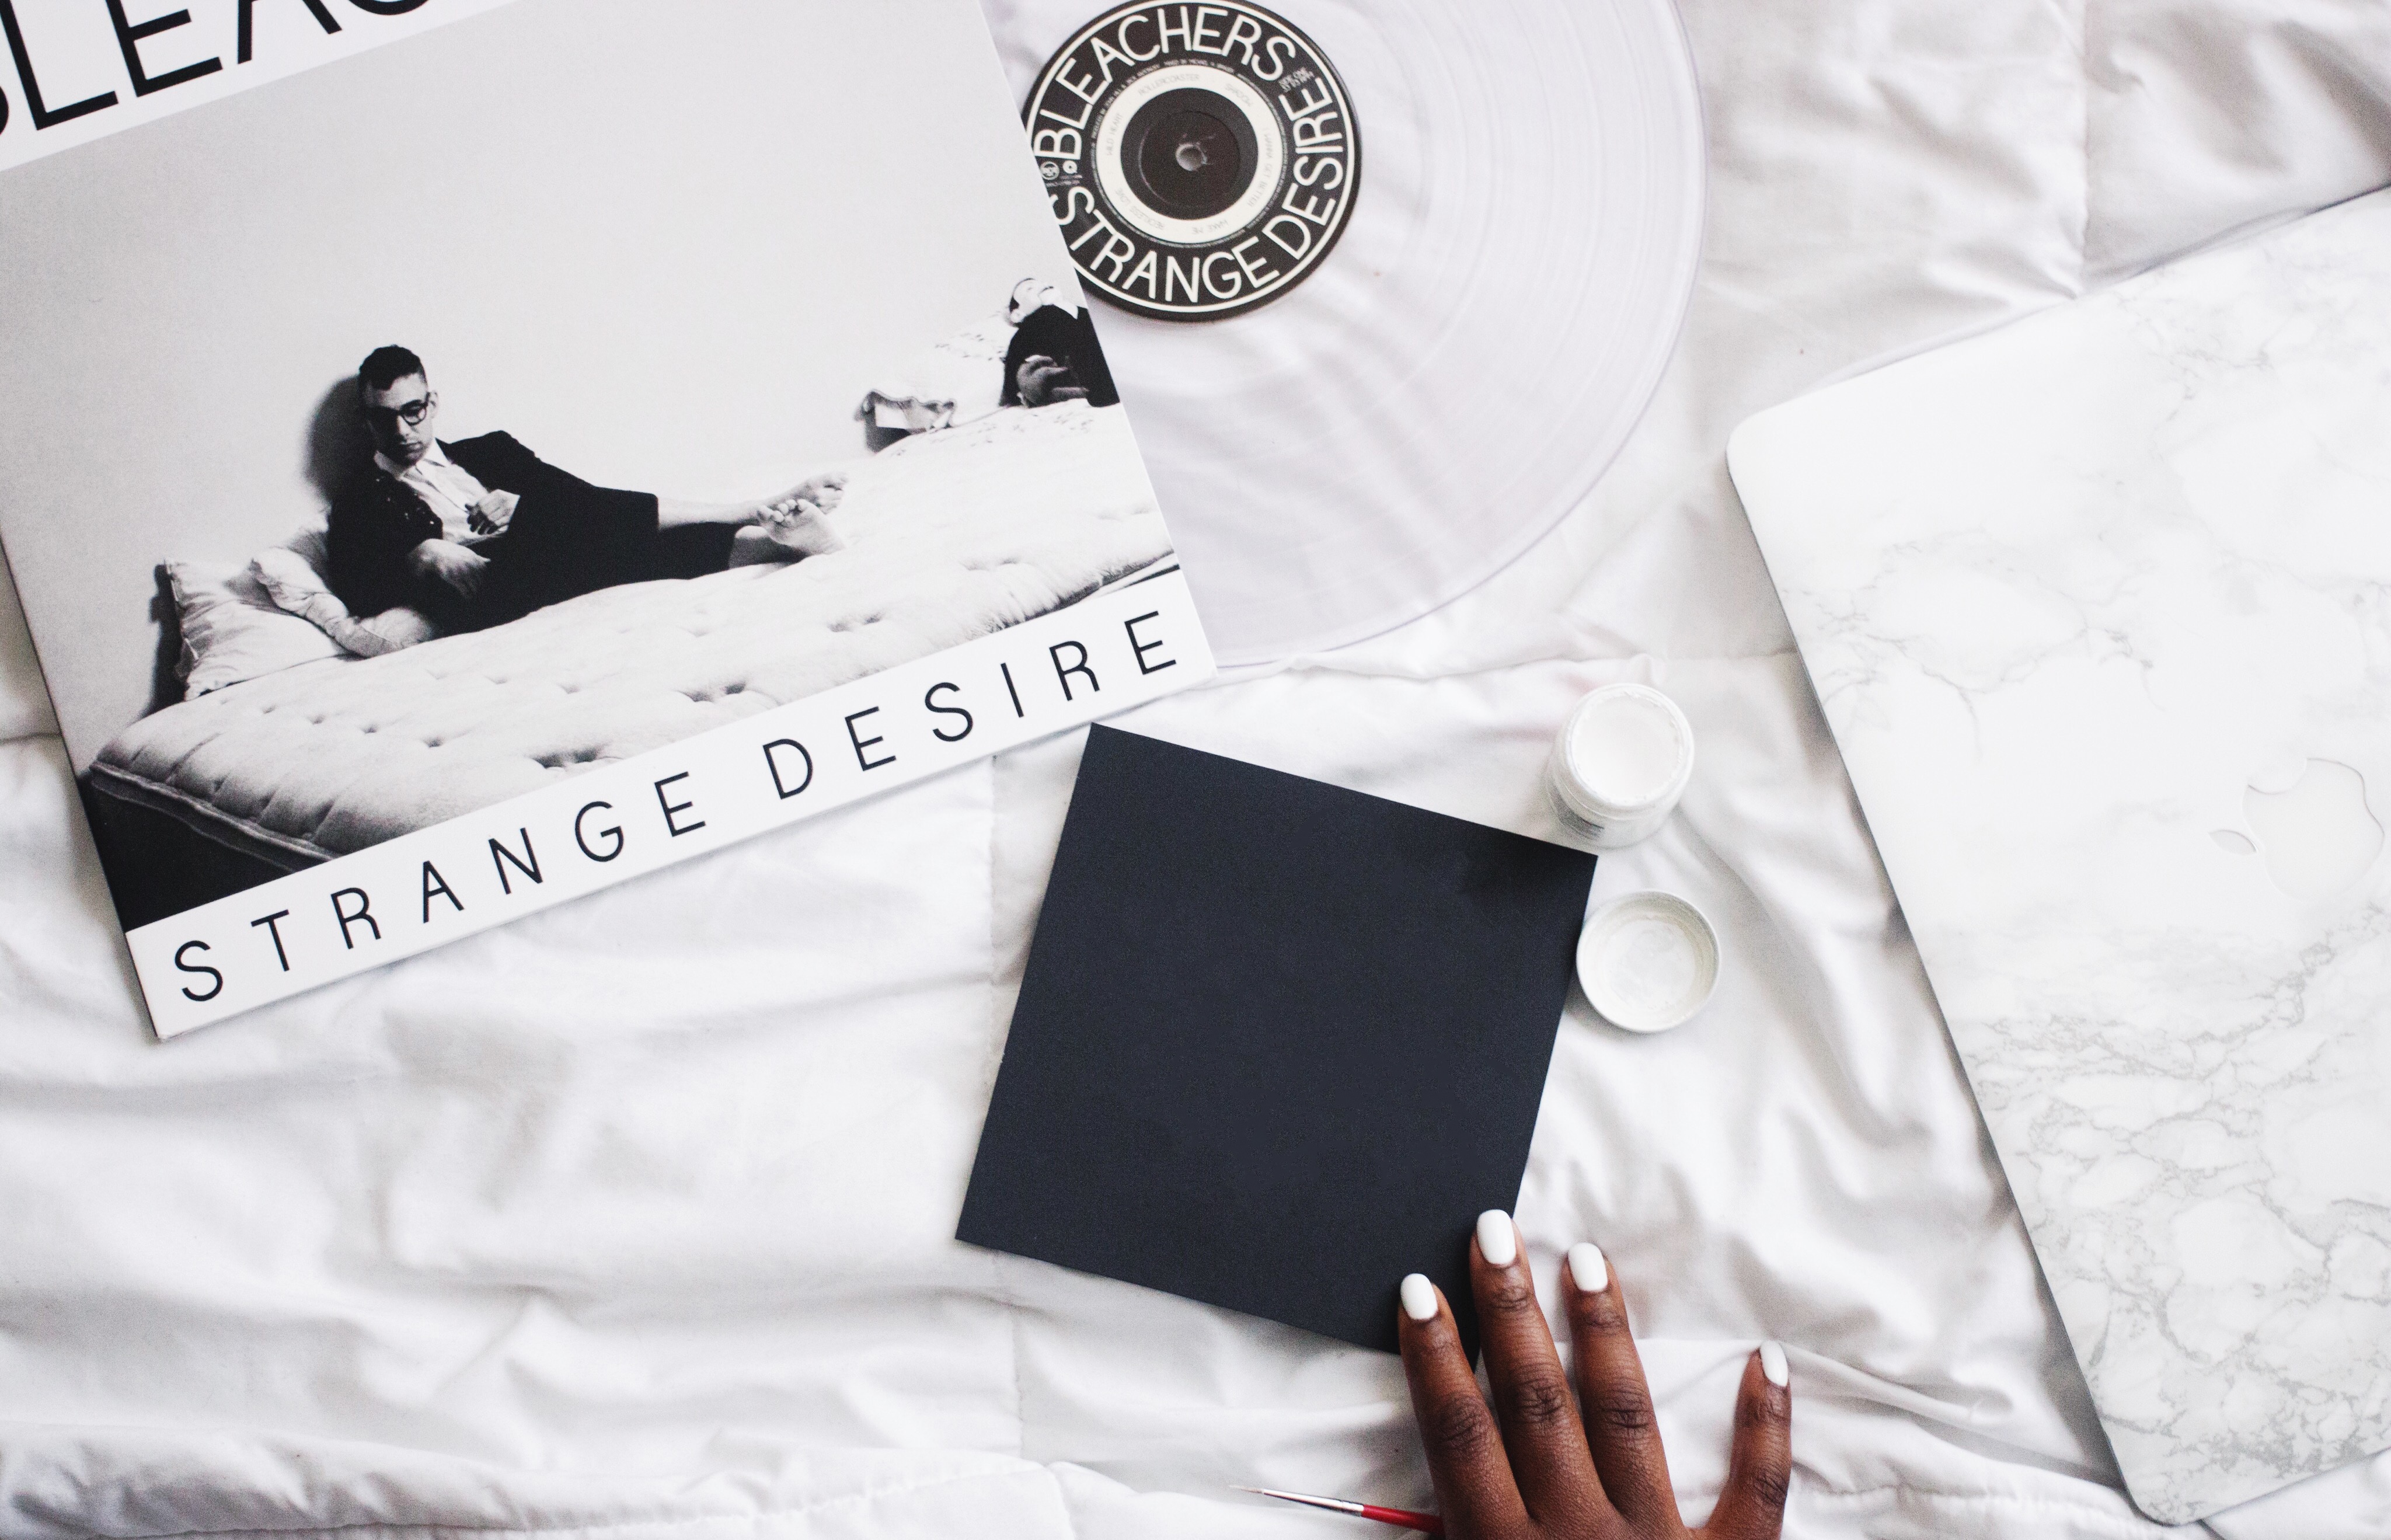
white, pattern, clothing, brand, t shirt